Krasimir Borisov

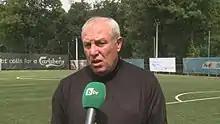

Krasimir Borisov Georgiev (born 8 April 1950) is a former Bulgarian football midfielder who played for Bulgaria in the 1974 FIFA World Cup. He also played for Levski Sofia, Lokomotiv Sofia and AC Omonia. Krasimir Borisov was assistant coach of Dimitar Penev during the 1994 FIFA World Cup, where Bulgaria won bronze medal for its fourth place.